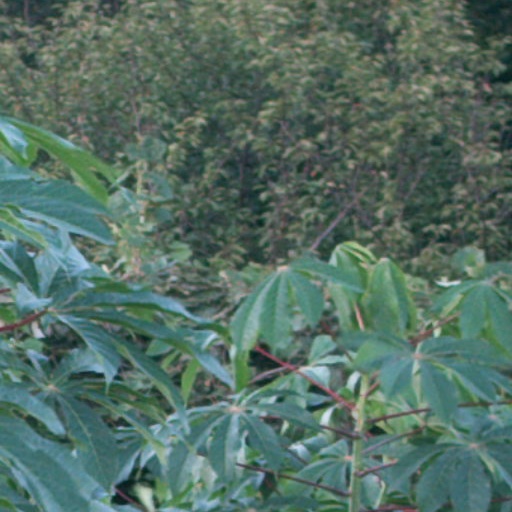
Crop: cassava